U2

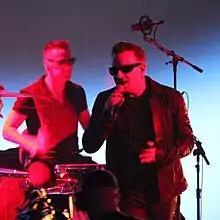
U2 performing at the Apple product launch at which "Songs of Innocence" was announced in September 2014

U2's 2005–2006 Vertigo Tour was preceded by several complications. A sudden illness afflicting the Edge's daughter nearly resulted in the tour's cancellation, before the group decided to adjust the tour schedule to accommodate her treatment. Additionally, ticket presales on the band's website were plagued with issues, as subscribing members encountered technical glitches and limited ticket availability, partially due to scalpers exploiting the system. Commencing in March 2005, the Vertigo Tour consisted of arena shows in North America and stadium shows internationally across five legs. The indoor stage replaced the heart-shaped ramp of the Elevation Tour with an elliptical one and featured retractable video curtains around the stage, while the stadium stage used a massive LED video screen. Setlists on tour varied more than in the group's past and included songs they had not played in decades. Like its predecessor, the Vertigo Tour was a commercial success, ranking as the top-earning tour of 2005 with grossed.